Mel Welles

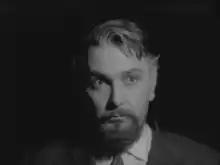
Welles in "The Little Shop of Horrors"

Ira Welles Meltcher (February 17, 1924 – August 19, 2005), known by the stage name Mel Welles, was an American actor, voice artist and film director. He was best known to for his work with filmmaker Roger Corman, most notably as hapless flower shop owner Gravis Mushnick in the original 1960 film version of "The Little Shop of Horrors". He also had a prolific career as an English-language dubber, mainly in the Italian film industry.